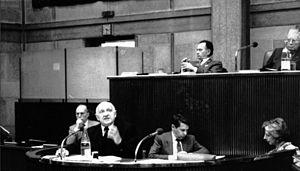
Le père Joseph Wresinski, membre du CES, présente le rapport ""Grande pauvreté économique et sociale"", lors de la séance plénière des 10 et 11 février 1987"